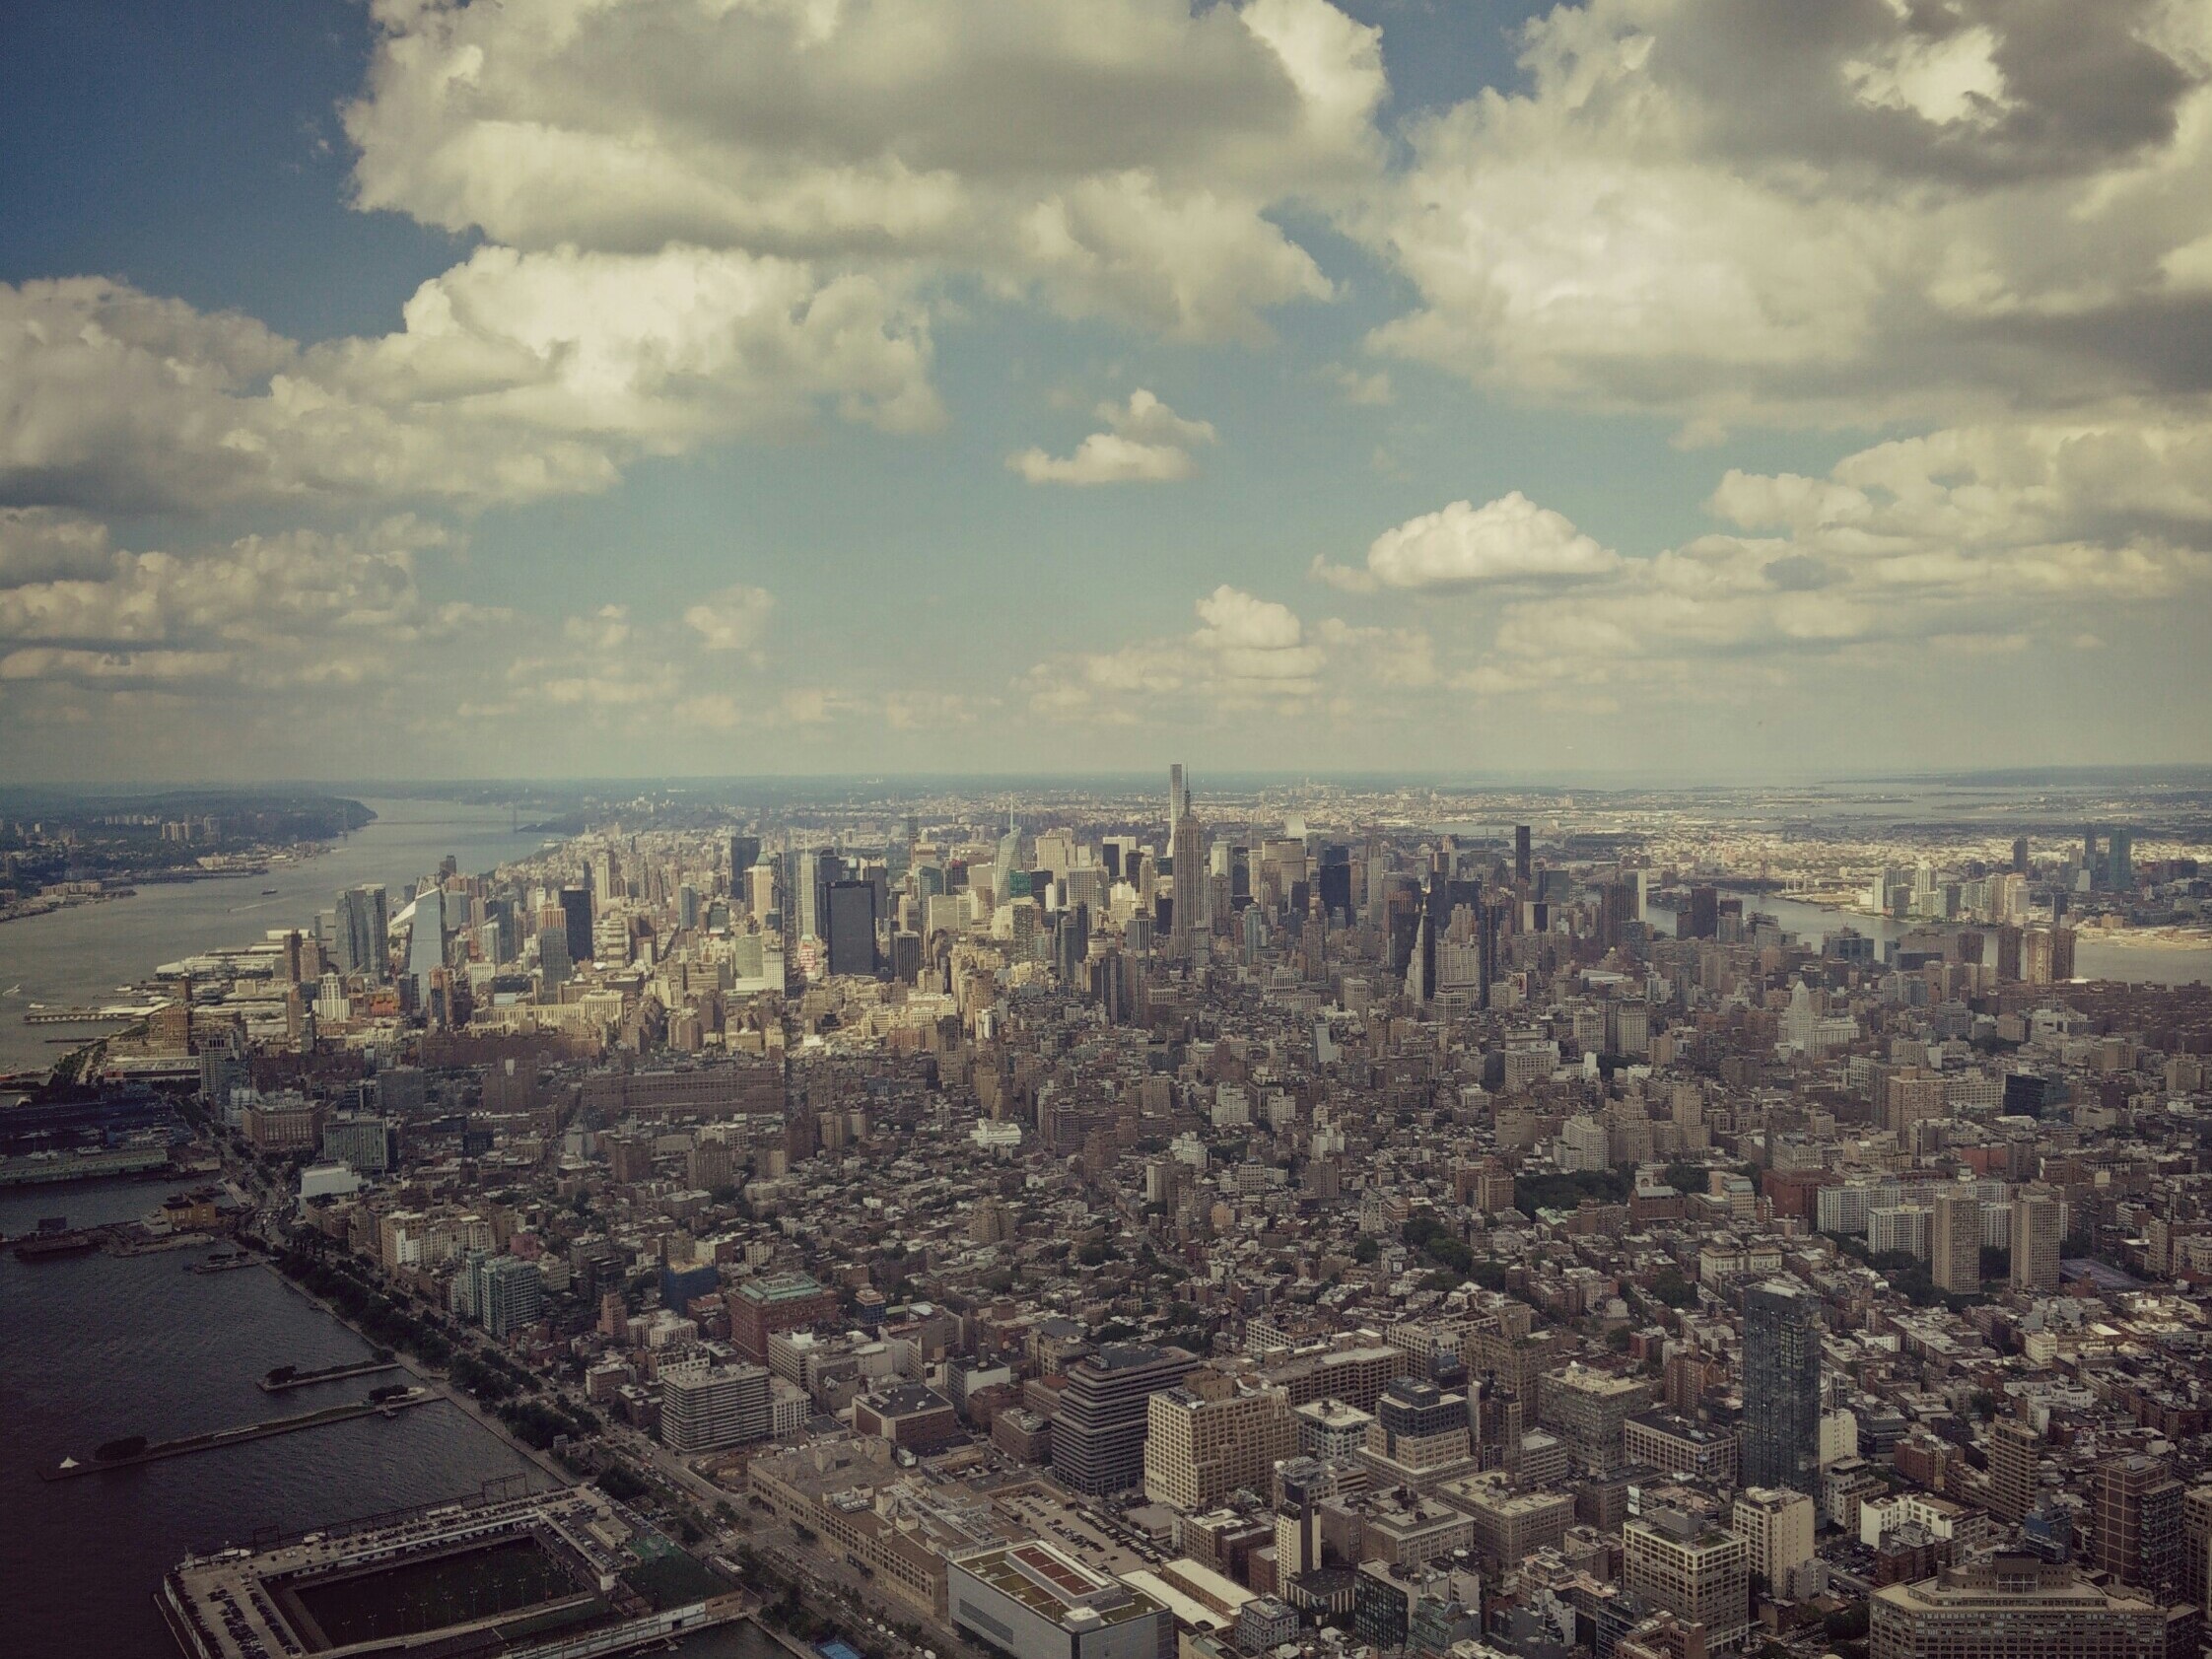
horizon, cloud, sky, skyline, photography, city, skyscraper, manhattan, new york city, cityscape, panorama, downtown, dusk, evening, skyscrapers, metropolis, aerial photography, urban area, human settlement, atmosphere of earth